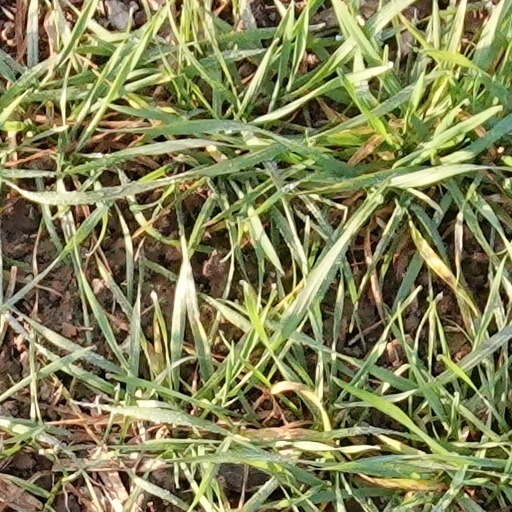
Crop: wheat